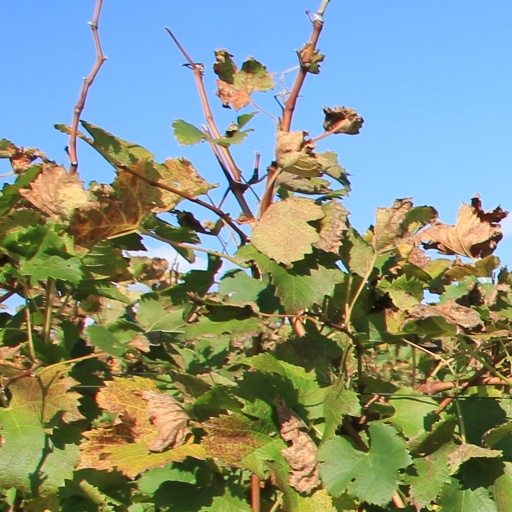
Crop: grape